Rescue squad

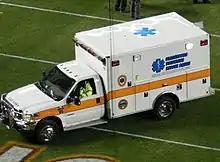
A rescue squad ambulance operated by Blacksburg Volunteer Rescue Squad in 2012

A rescue squad is an emergency service that provides technical rescue services, and may additionally provide emergency medical services and firefighting services. Rescue squads may be standalone organizations or an integrated part of fire departments or emergency medical services.